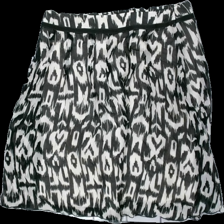
View: front
Type: Skirt
Category: Ladies
Brand: Not in the list
Brand text on label: oui moments
Colors: Beige, Black
Material: 100% silk
Pattern: Other
Cut: Regular
Season: All
Price range: 50-100
Recommended usage: Reuse